Henrik Blomstedt

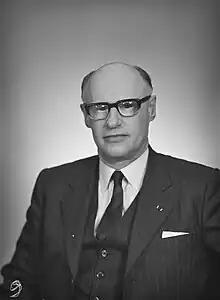
Henrik Blomstedt in 1984.

Blomstedt was born in Helsinki. He was an ambassador in Addis Ababa, Dar es Salaam, Lusaka and Nairobi between 1965 and 1969, and there was also a representative of Finland at the Organization of African Unity, the Ministry for Foreign Affairs 1969–1970, the Head of the Legal Department from 1970 to 1973, the Ambassador in The Hague from 1973 to 1978, and in Seoul between 1978 and 1984 and in Oslo from 1984 to 1988. He died in Espoo, aged 87.